Folklore

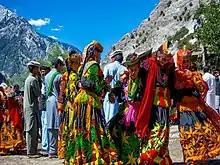
Folk-dance-kalash in Pakistan

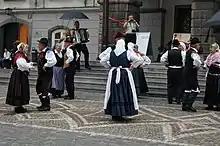
Slovene folklore dancers

Folklorists divide customs into several different categories. A custom can be a seasonal celebration, such as Thanksgiving or New Year's. It can be a life cycle celebration for an individual, such as baptism, birthday or wedding. A custom can also mark a community festival or event; examples of this are Carnival in Cologne or Mardi Gras in New Orleans. This category also includes the Smithsonian Folklife Festival celebrated each summer on the Mall in Washington, DC. A fourth category includes customs related to folk beliefs. Walking under a ladder is just one of many symbols considered unlucky. Occupational groups tend to have a rich history of customs related to their life and work, so the traditions of sailors or lumberjacks. The area of ecclesiastical folklore, which includes modes of worship not sanctioned by the established church tends to be so large and complex that it is usually treated as a specialized area of folk customs; it requires considerable expertise in standard church ritual in order to adequately interpret folk customs and beliefs that originated in official church practice.